Crumbles murders

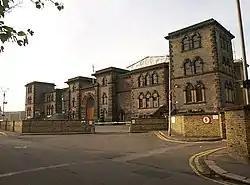
Wandsworth Prison. Mahon was executed within the grounds of this prison on 3 September 1924.

Kaye is known to have travelled to Eastbourne on 7 April. She stayed for five days at the Kenilworth Court Hotel before travelling to Officer's House on 12 April. Having informed his wife he was to travel "on business" for several days, Mahon also travelled to the bungalow on the weekend of 12–13 April, informing Kaye via telegram to meet him at Eastbourne railway station. Prior to travelling to Eastbourne, Mahon is known to have purchased a ten-inch chef's knife and a tenon saw from an ironmonger's located close to London Victoria station.